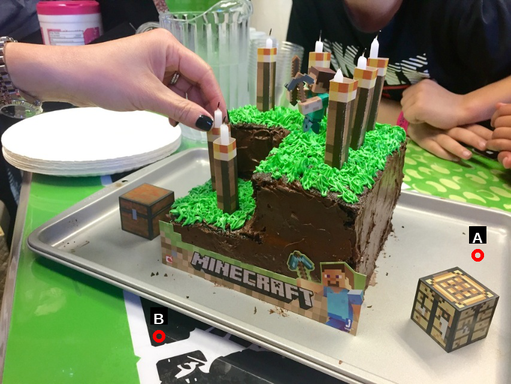
Question: Two points are circled on the image, labeled by A and B beside each circle. Which point is closer to the camera?
Select from the following choices.
(A) A is closer
(B) B is closer
Answer: B